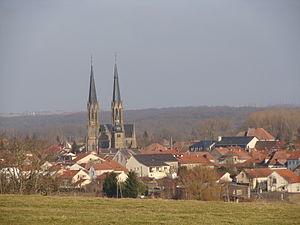
Sarralbe (Moselle), vue de la ville et de l'église Saint-Martin.
Sarralbe est une commune française, située dans le bassin de vie de la Moselle-est, dans le département de la Moselle, dans la région traditionnelle de Lorraine, en région Grand Est.